Ghost Soldiers

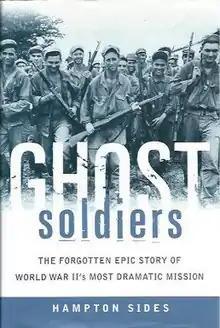
First edition

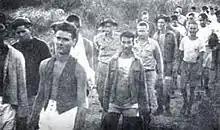
Former Cabanatuan POWs march to freedom

Ghost Soldiers: The Epic Account of World War II's Greatest Rescue Mission (Doubleday, 2001) is a non-fiction book written by Hampton Sides. It is about the World War II Allied prison camp raid at Cabanatuan in the Philippines.